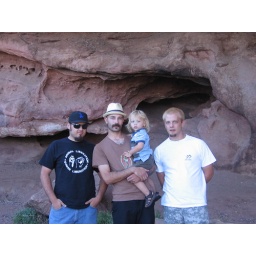
My boy's in red rock ...